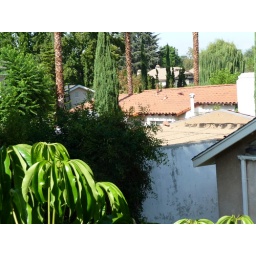
This shot was taken through a closed 2nd floor window from within an unlighted room.